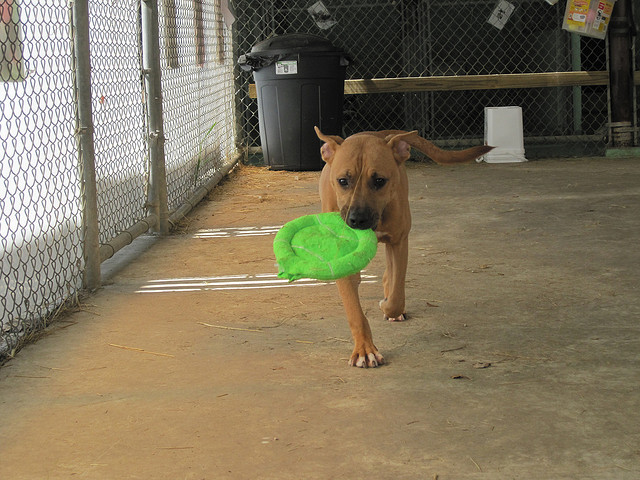
user: Given an image and a question. Answer the question in a short answer. Question: How is the dog carrying this? Short Answer:
assistant: mouth